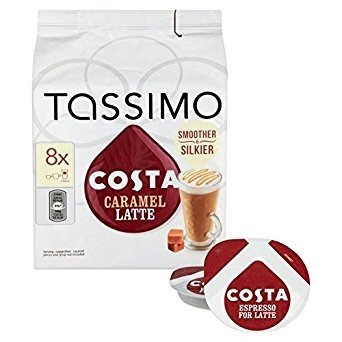
Item Name: Tassimo Costa Caramel Latte 8 per pack
Value: 1.0
Unit: Count

Price: 27.92